Matthew Freud

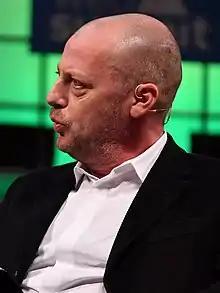
Freud in 2017

Matthew Rupert Freud (born 2 November 1963) is a British entrepreneur and public relations executive and head of Freud Communications, an international public relations firm in the United Kingdom.